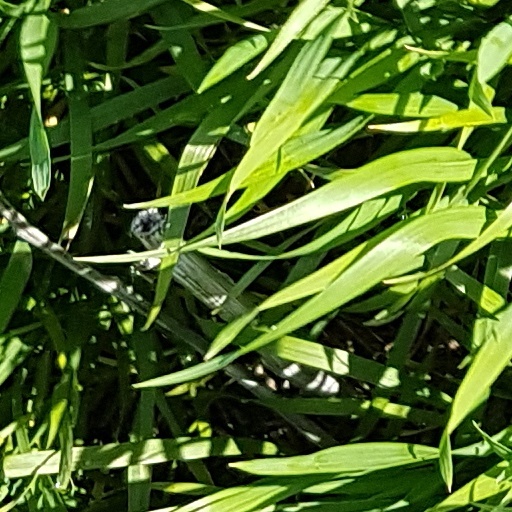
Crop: wheat